Marfo-Mariinsky Convent

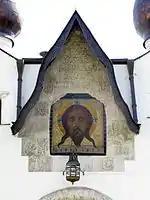
The Holy Mandylion icon over the main door.

The sisters wore white cotton robes on Sundays and feast days. The work uniform was a grey cotton robe cut like a cassock, sewn together in front and closed on the sides. with white cuffs on the sleeves. The head covering of tonsured members was a white apostolnik cut in the monastic style with a grey woolen veil. Those tonsured also wore a cross made of cypress wood around their necks on a white string. The icons of the Image of Edessa and the Protection of the Mother of God were displayed on one side of the cross; the other side held an icon of Sts. Martha and Mary and the inscription: "Thou shalt Love the Lord thy God with all thy heart, and all your soul, and all thy mind, and all thy strength; Thou shalt love thy neighbor as thyself." Sisters received this cross at their tonsure into the sisterhood, giving a vow to devote this specific period of their lives to God and neighbor, and to abide by the rules of the community.